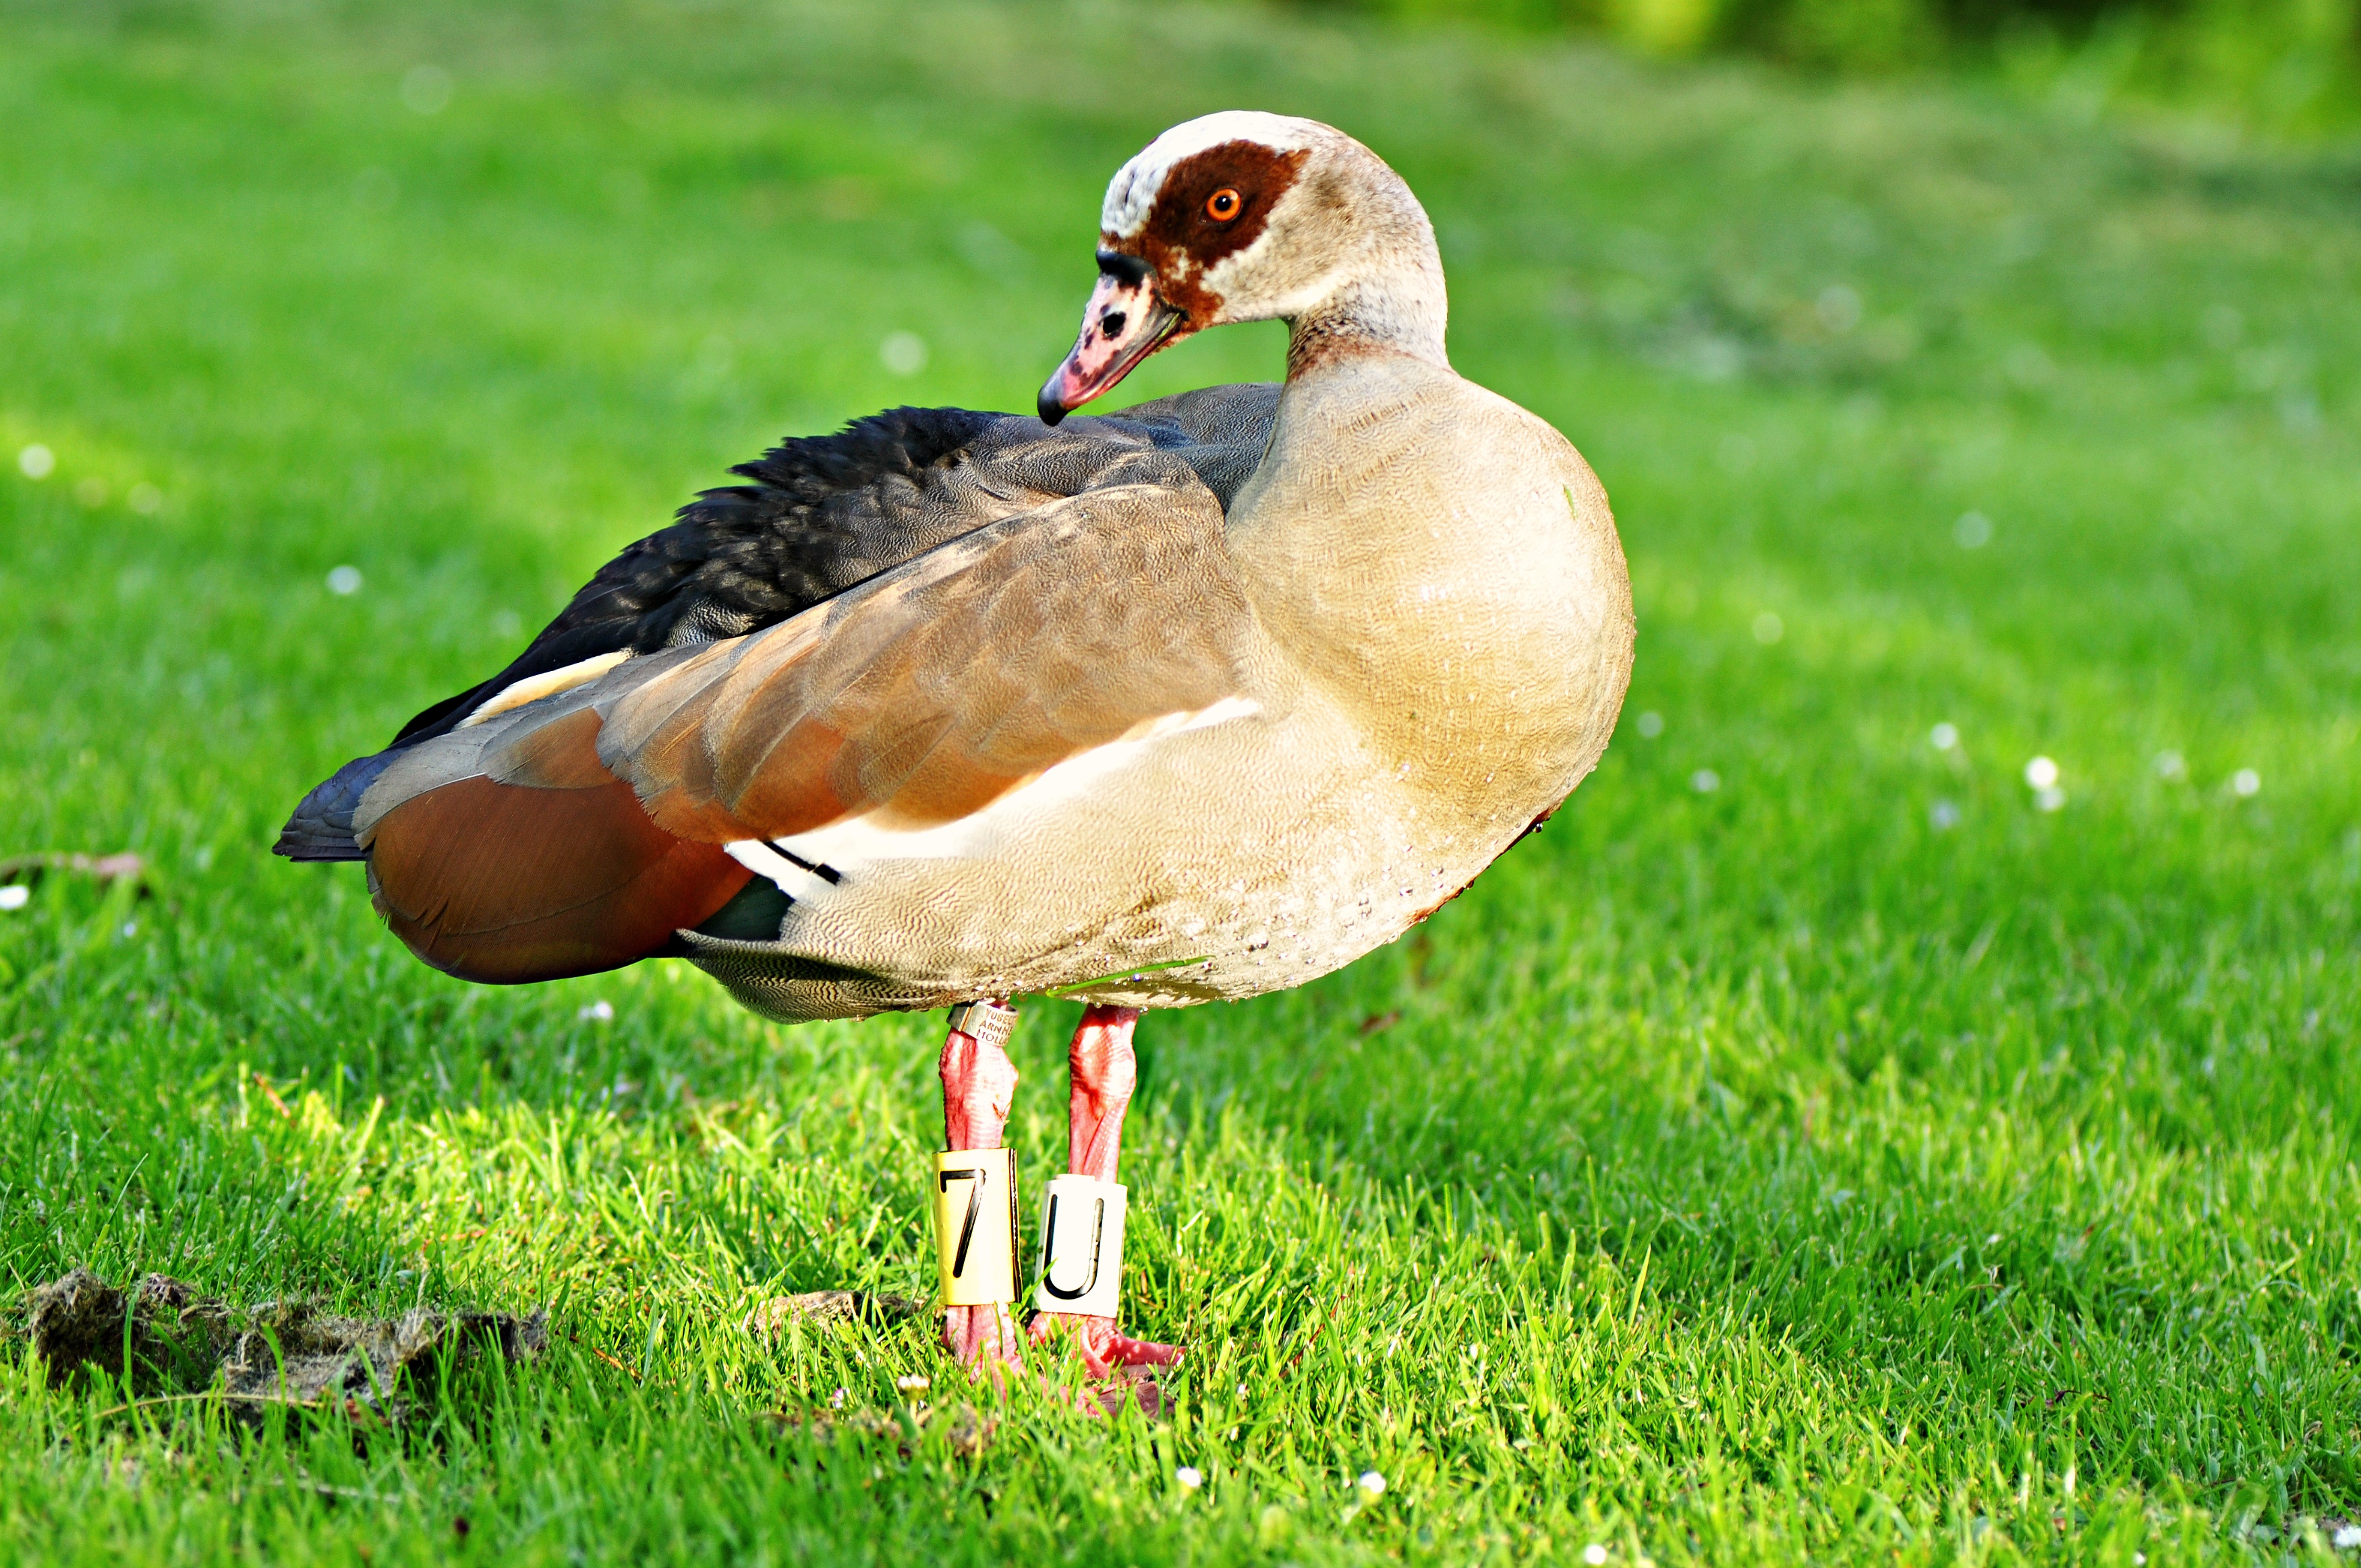
grass, bird, lawn, meadow, animal, wildlife, standing, beak, fauna, duck, goose, vertebrate, waterfowl, rings, water bird, mallard, canard, identification, egyptian goose, ducks geese and swans